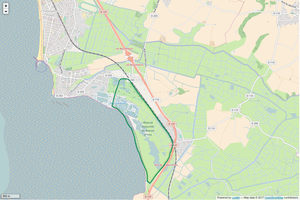
Périmètre de la RNN du marais d'Yves.
La réserve naturelle nationale du marais d'Yves est une réserve naturelle nationale française située dans le département de Charente-Maritime, en Nouvelle-Aquitaine, en bordure de l’océan Atlantique. Classée en 1981, elle occupe une surface de 192 hectares au fond de la baie d'Yves, vaste baie entourée de marais. Gérée par la LPO, elle est connue pour être un important sanctuaire ornithologique. Elle a été particulièrement touchée par la tempête Martin de décembre 1999.